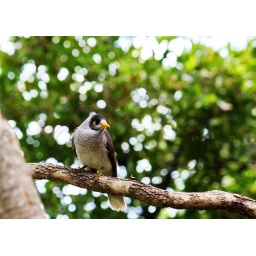
2010-05-01 12-43-06 Noisy Miner bird in tree - IMG_4625_2